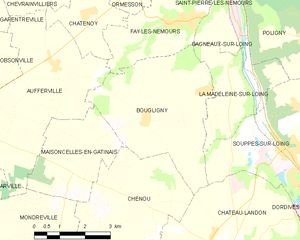
Carte des communes françaises Bougligny